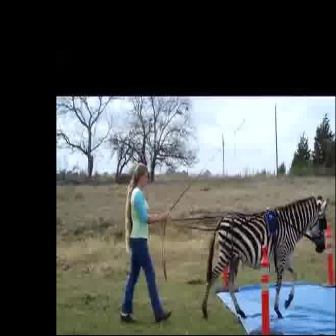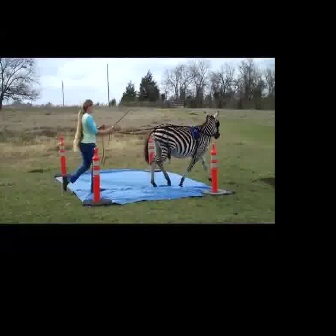
  Please identify the target specified by the bounding box [201,193,328,320] in the first image and locate it in the second image. Return the coordinates in [x_min,y_min,x_max,y_max] format.
Answer: [143,109,219,186]